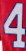
Number: 4